Jonathan Osorio

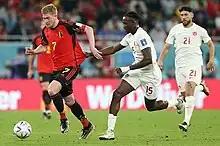
Osorio (far right) playing for Canada against Belgium at the 2022 FIFA World Cup in Qatar

Osorio began his career with SC Toronto in the Canadian Soccer League in 2012, where he had a successful season finishing as the club's second highest goalscorer, and helped Toronto finish third in the overall standings, which secured a postseason berth for the club. He featured in the playoff quarterfinal match against the Serbian White Eagles, but were eliminated from playoff contention after losing the match by a score of 1–0. For his successful debut season he was awarded the CSL Rookie of the Year.